3rd Arkansas Field Battery

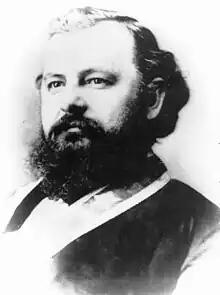
Lieutenant William Durbin Blocher was a sergeant in the Pulaski Light Artillery during the Battle of Wilson's Creek, later served as a Lieutenant of the Weaver Light Artillery, and became commander of Blocher's Arkansas Battery when that unit was created with a veteran cadre from the Weaver Light Artillery.

The reorganized battery was originally intended for service in the Indian Territory under General Albert Pike. General Pike had arranged for the shipment of two light batteries of six bronze guns each from Richmond for used in the Indian Territory. After taking a detachment to Devals Bluff to pick up the guns, Woodruff moved the battery west to Van Buren and was at that location when news arrived of the Confederate defeat at the Battle of Pea Ridge. The battery's caissons were utilized to transport the bodies of General McCulloh and General McIntosh from Van Buren to the government cemetery in Fort Smith for burial with full military honors. Major General Van Dorn at first considered taking Woodruff's battery with him as he moved his army first to Eastern Arkansas and then across the Mississippi River to Northern Mississippi. Captain Woodruff showed General Van Dorn a copy of the battery's orders assigning them to General Pike and General Van Dorn agreed to allow them to proceed to Indian Territory.